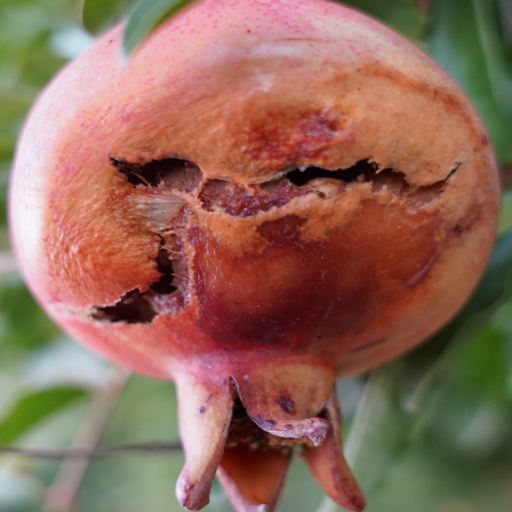
Label: Colletotrichum spp